Kentucky Oaks Trophy

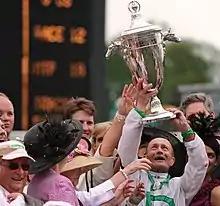
Jockey Calvin Borel holding up the perpetual Kentucky Oaks Trophy

The Kentucky Oaks Trophy is a ceremonial trophy which is presented annually to the winner of the Kentucky Oaks horse race. Since the Kentucky Oaks is run on the Friday preceding the Kentucky Derby, the trophy presentation occurs on Friday evening, the evening before the Derby (which is held on the first Saturday in May).